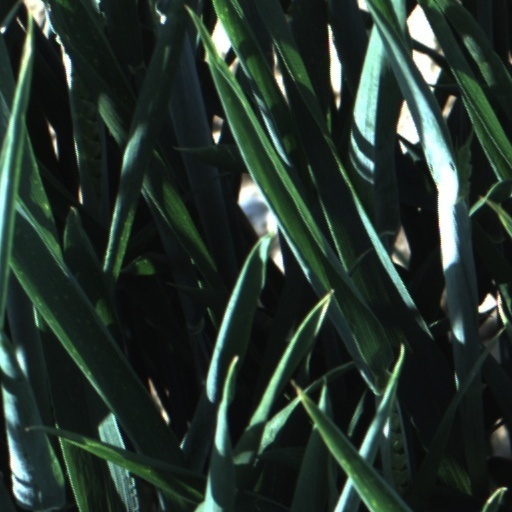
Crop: wheat